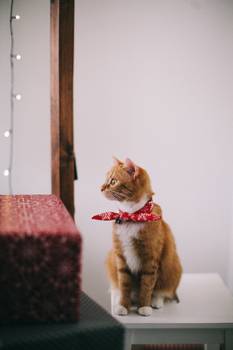
Label: No Watermark